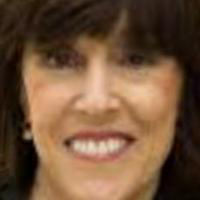
Age group: age 56-65